Benjamin Hardin Helm

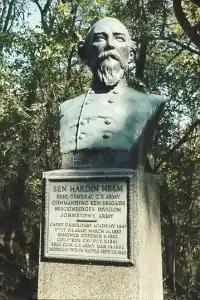
Bust of Helm by Anton Schaaf at Vicksburg National Military Park, 1914

In the fall of 1863, the 1st Kentucky Brigade formed a part of General Braxton Bragg's counteroffensive against Union Major General William Rosecrans in Chattanooga, Tennessee. At 9:30 am on September 20, 1863, the divisions of Generals Breckinridge and Patrick Cleburne were ordered to move forward. Helm's brigade and the others in Breckinridge's division drove into the Federals' left. General Cleburne's division, which was intended to strike near the center of the line, was delayed by heavy fire from Union soldiers, leaving the left flank unguarded. Repeated attempts to overwhelm the Federals were in vain, though some of Helm's Kentuckians and Alabamians managed to reach within of the Federal line. In less than an hour of the order given to advance, fully one third of the Orphan Brigade had been lost. While the remainder of Helm's men clashed with the Union line, a sharpshooter from the 15th Kentucky Union Infantry shot Helm in the chest. Bleeding profusely, he remained in the saddle a few moments before toppling to the ground. After being carried off the battlefield, Helm's surgeons concluded that his wounds would be fatal. Helm clung to life for several hours. Knowing that his health was deteriorating, he asked who had won the battle. When assured that the Confederates had carried the day, he muttered: "Victory!, Victory!, Victory!". On September 21, 1863, Gen. Helm succumbed to his wounds.